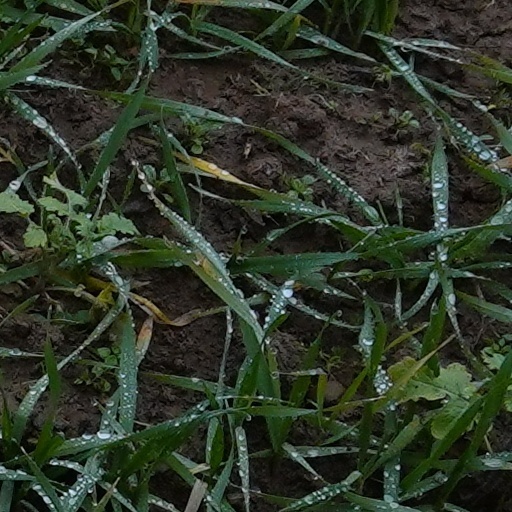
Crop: wheat